Gerardo Galeote Quecedo

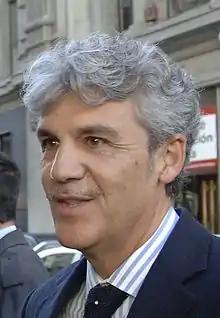
Gerardo Galeote, EPP CONVENTION ON CLIMATE CHANGE IN MADRID (6-7 FEBRUARY 2008)

Gerardo Galeote Quecedo (born January 27, 1957, in São Paulo, Brazil) is a lawyer and former Spanish Member of the European Parliament from 1994 to 2009. He was elected on the People's Party ticket and sat with the European People's Party group. He was also the party spokesman.